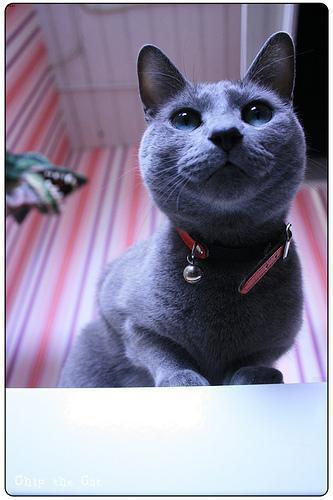
Russian Blue